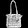
Label: Bag